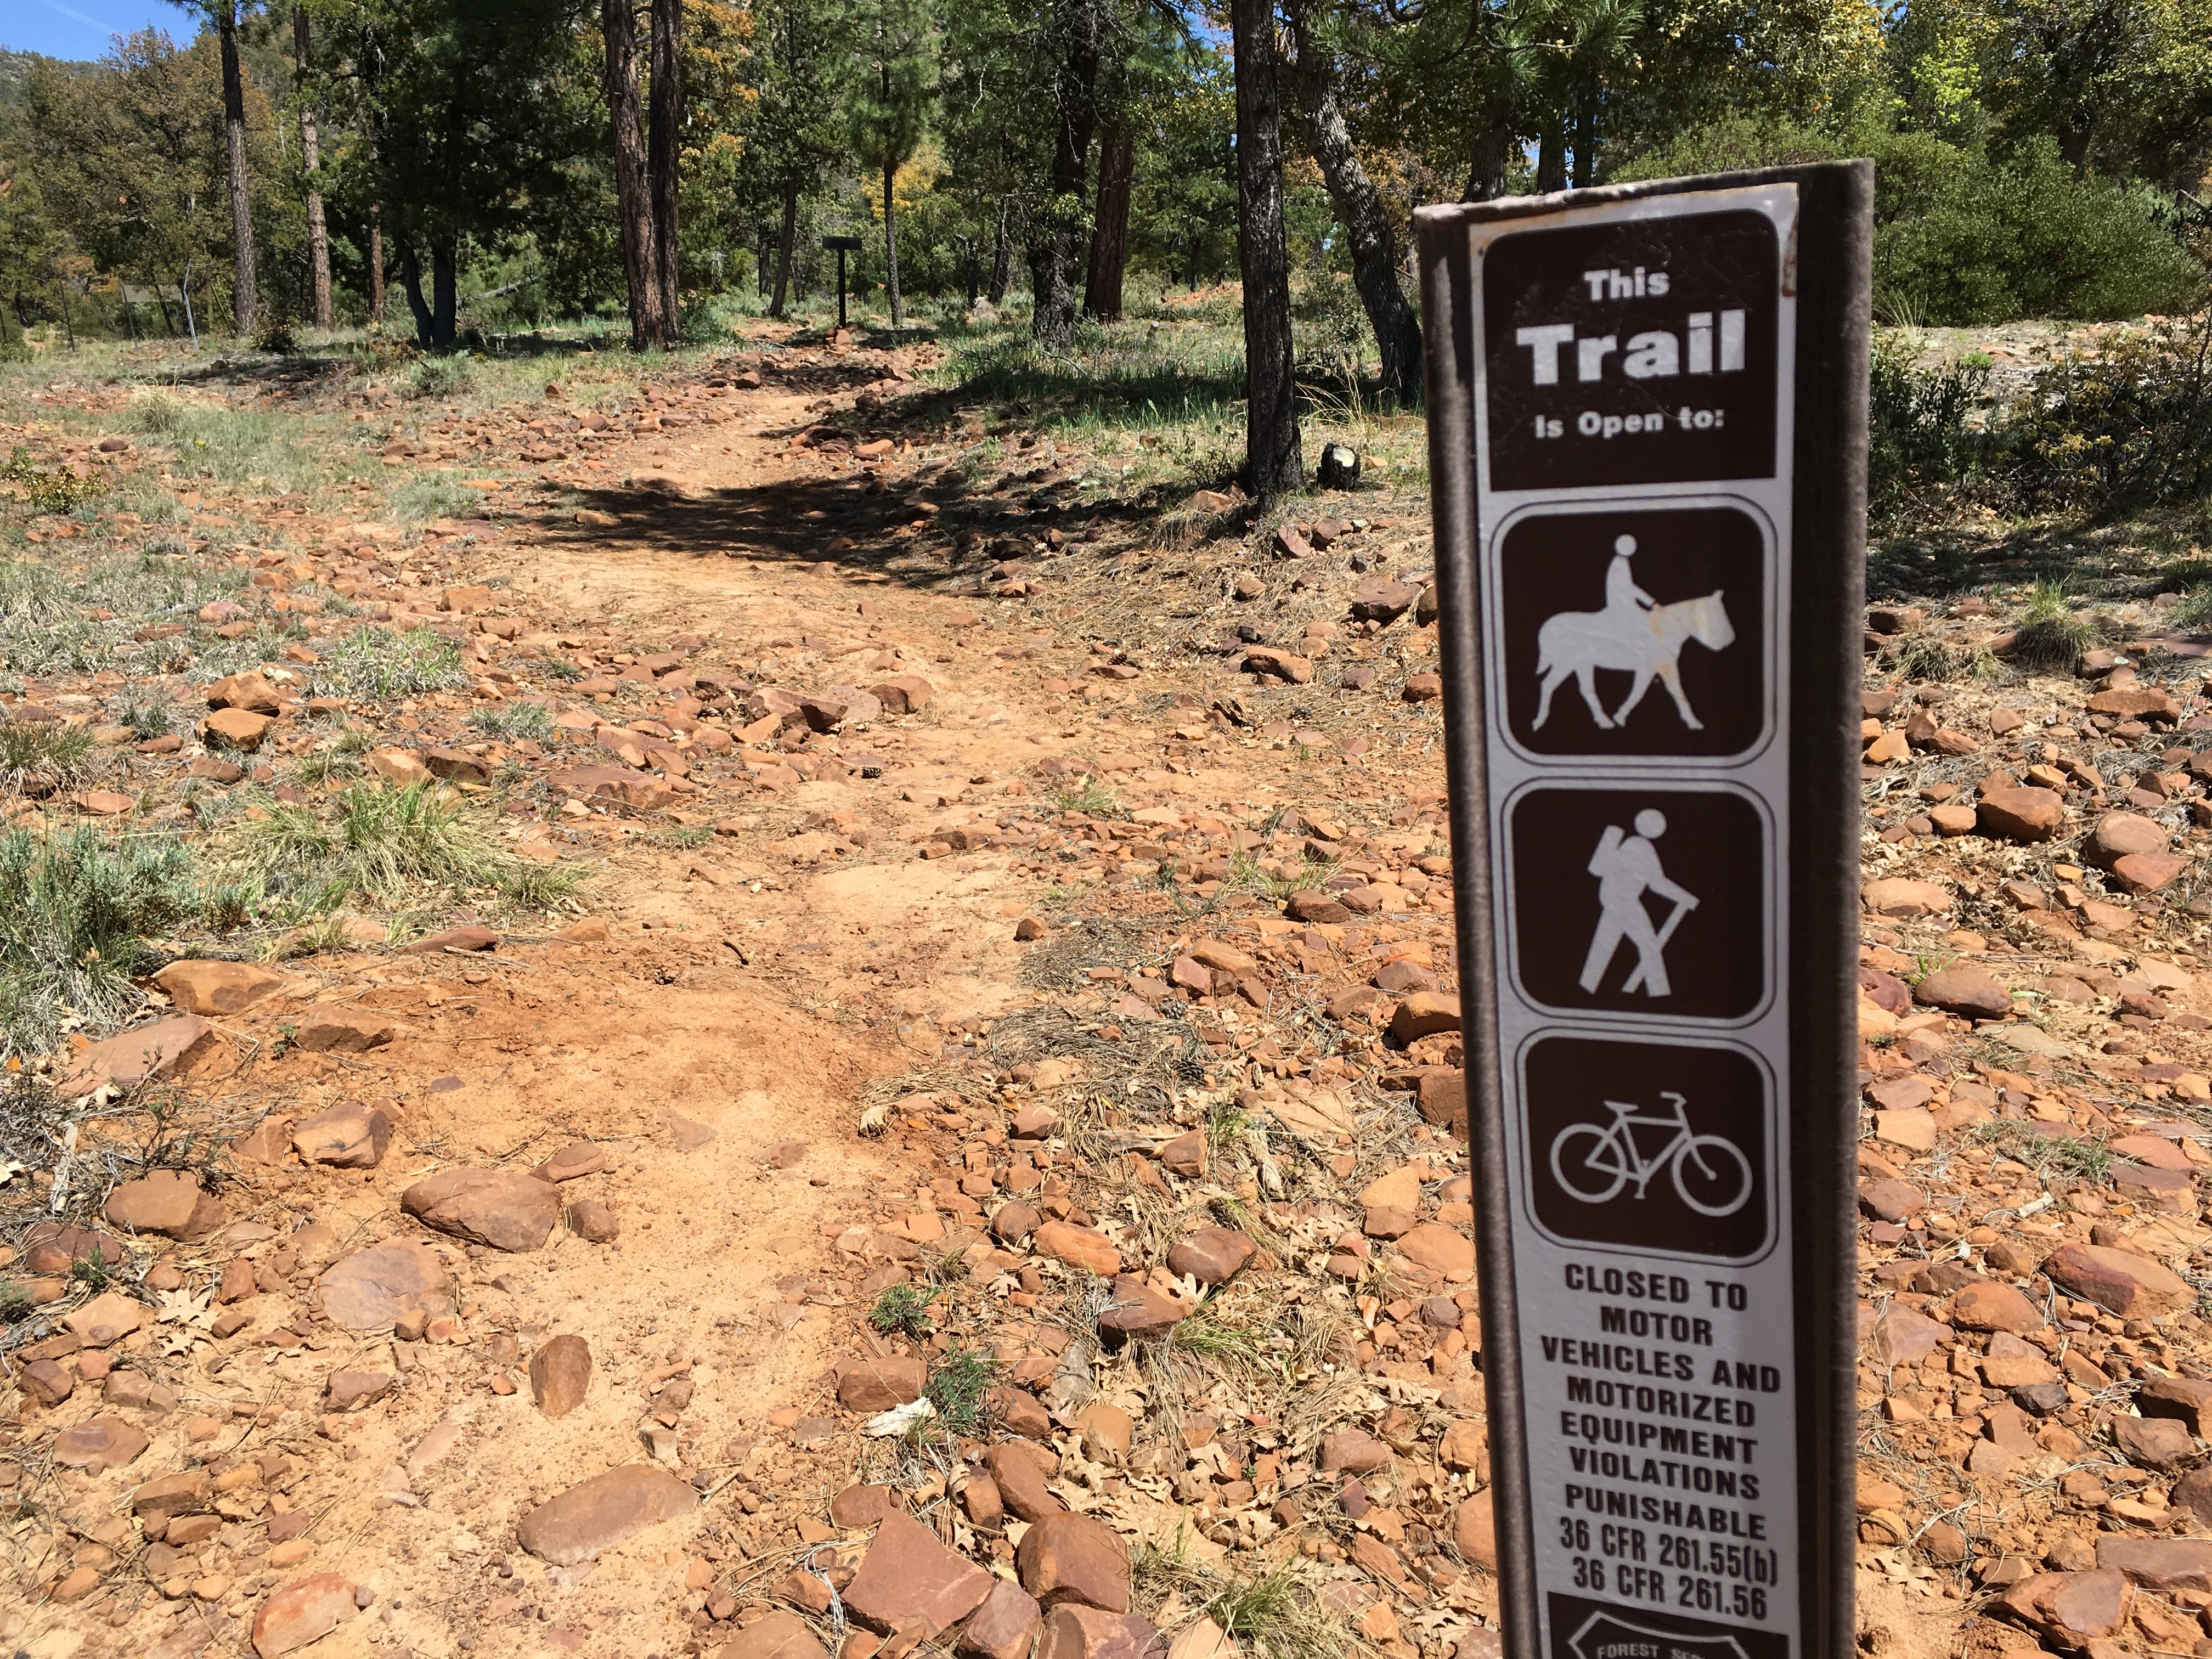
trail, soil, lane